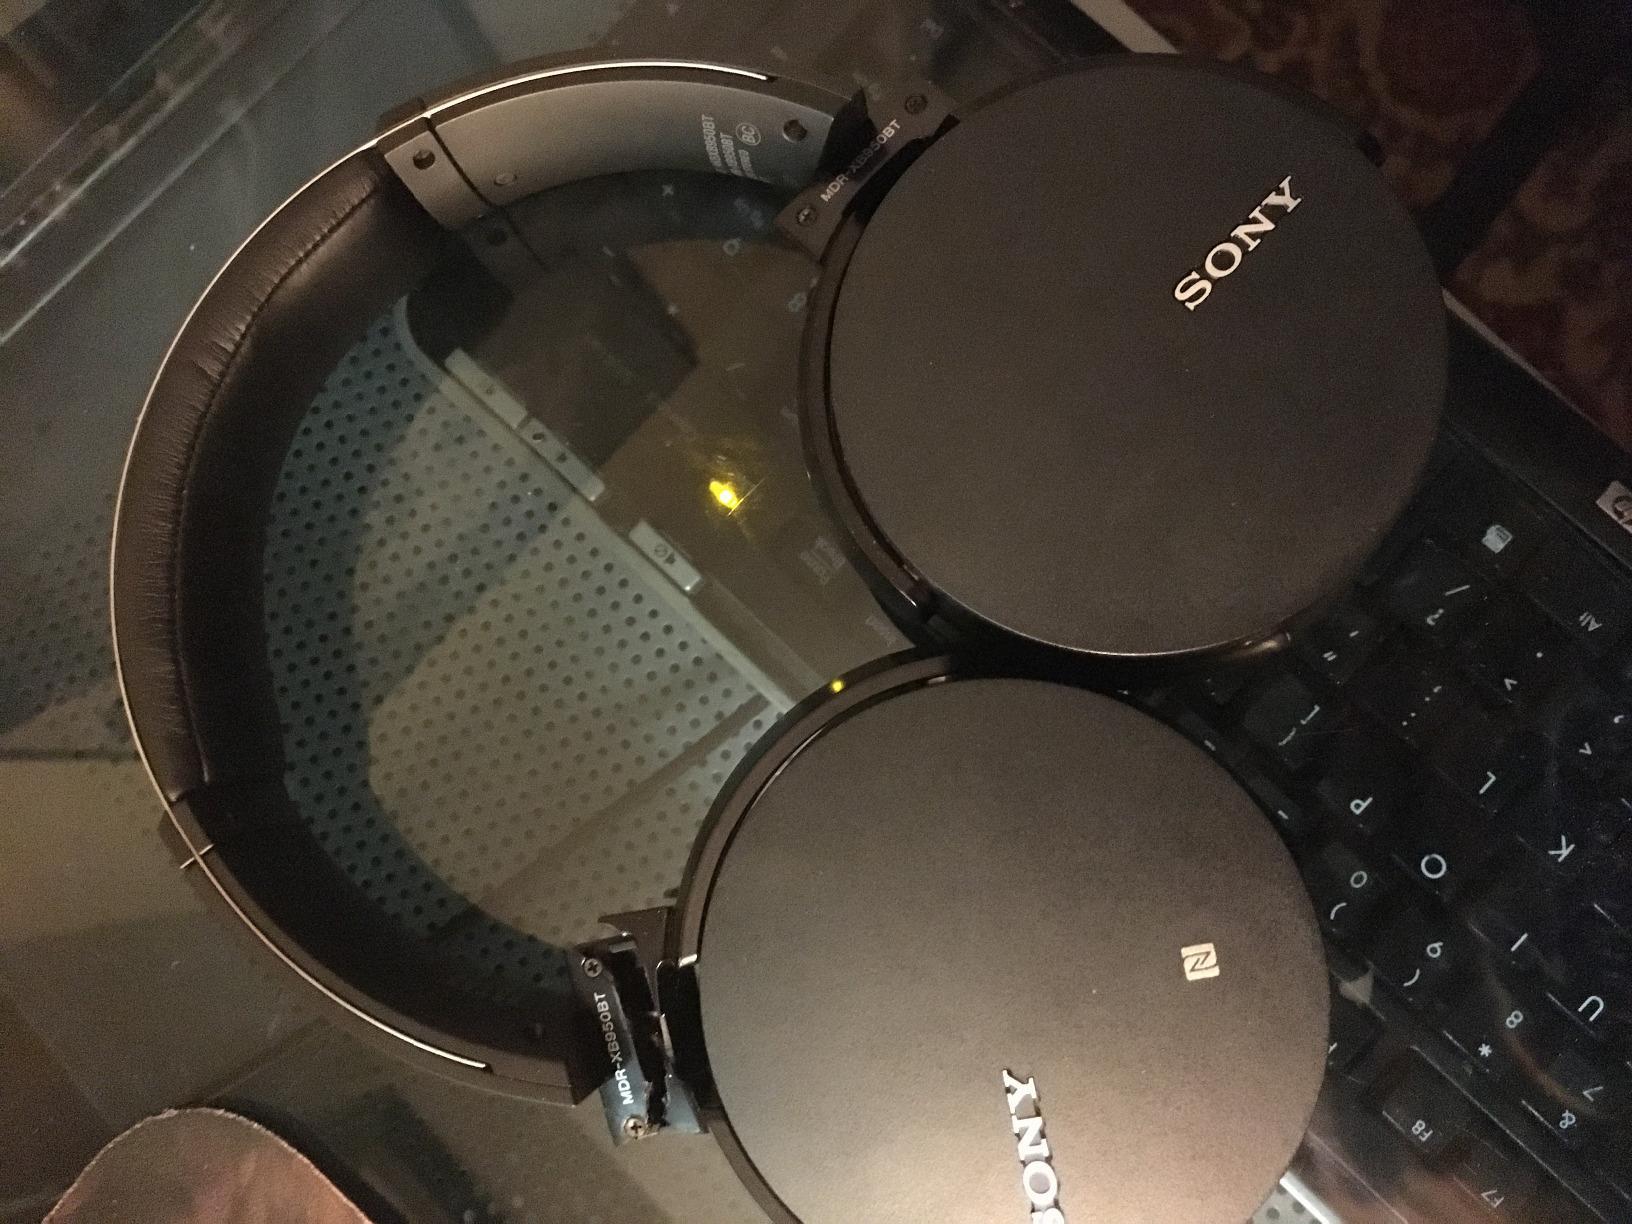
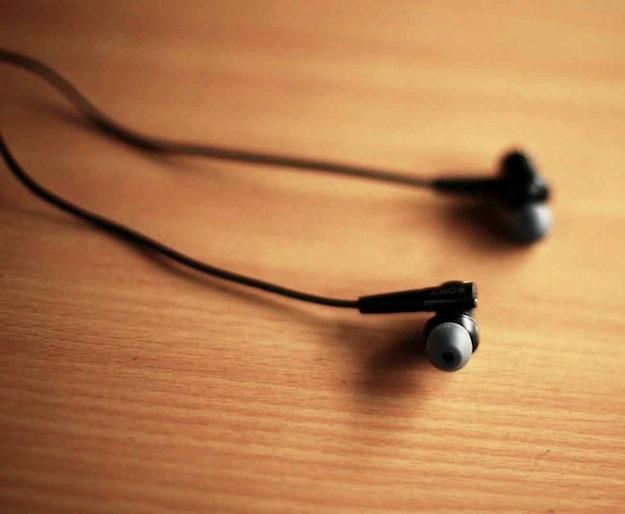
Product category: headphones
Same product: no